Siege of Kottakkal

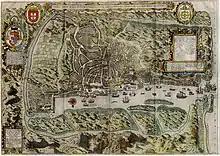
Portuguese Goa.

Kunjali and his captains were taken to Goa, tried in court, found guilty and beheaded on the public square, while his other followers were left to perish slowly in jail. Kunjalis body was cut to pieces and exhibited on the beaches of Panjim and Bardês, while his head was salted and sent to the Portuguese fortress of Cannanore to be displayed there on a standard as a warning to future pirates.